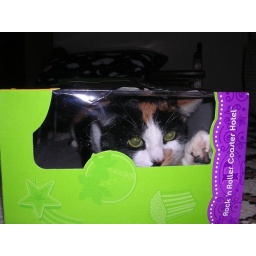
cat in the box 2